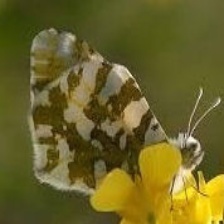
Species: EASTERN DAPPLE WHITE
Butterfly family (ImageNet category): cabbage_butterfly